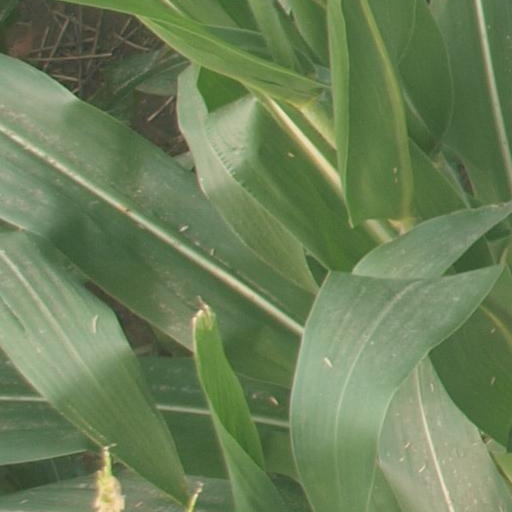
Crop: maize; corn